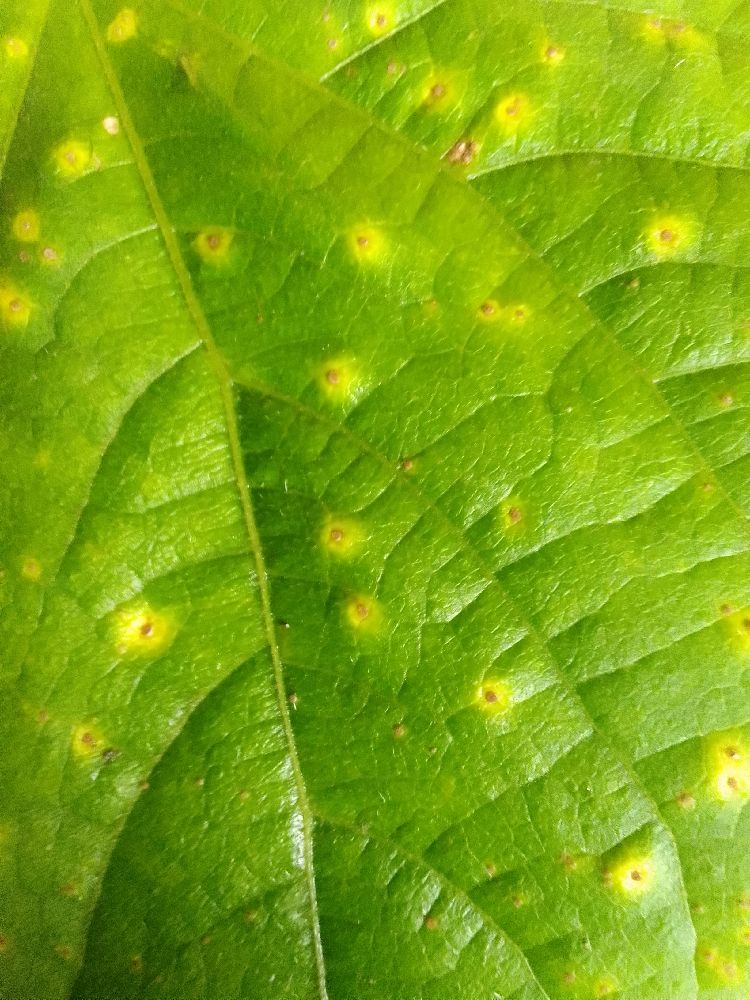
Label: rust